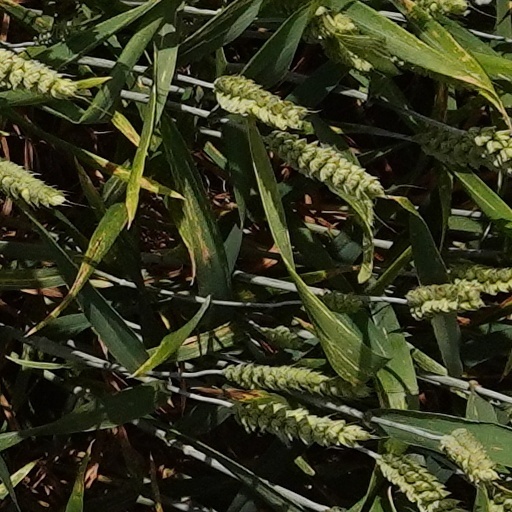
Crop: wheat